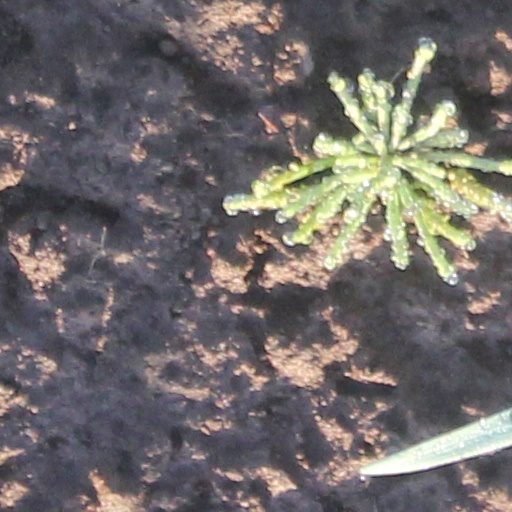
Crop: wheat